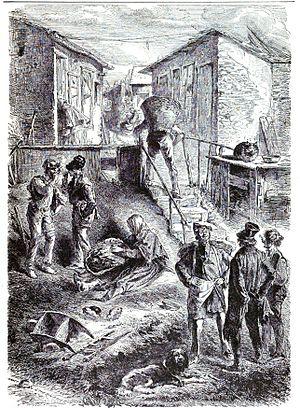
Gravure représentant la Fosse aux Lions, à Paris, par L'Hernault, 1863.
La Fosse aux Lions était un terrain vague se développant sur une carrière à ciel ouvert abandonnée, situé entre les actuels boulevard Saint-Jacques et rue Cabanis à Paris.